Timmy Hill

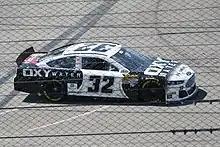
Hill's No. 32 Cup car for FAS Lane Racing at Richmond in 2013

For 2013, Hill returned to the No. 32 team for a part-time schedule of 19 races with OXY Water and U. S. Chrome sponsorship, and declared for Sprint Cup Rookie of the Year honors (again) He would finish third in the Rookie of the Year standings, behind full-time drivers Ricky Stenhouse Jr. and Danica Patrick.